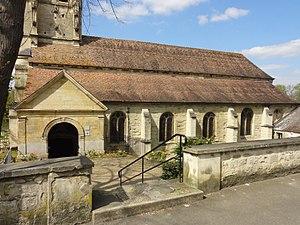
Église Saint-Denis de Méry-sur-Oise - voir titre.
L'église Saint-Denis est une église catholique paroissiale située à Méry-sur-Oise, en France. Elle a été presque entièrement construite entre la fin du XVᵉ siècle et le début du XVIᵉ siècle, dans le style gothique flamboyant, en conservant toutefois le chevet du XIIIᵉ siècle. Son plan est très simple : une nef de six travées accompagnée d'un unique collatéral de même longueur, ainsi qu'une petite chapelle latérale. Dans le détail, certaines particularités apparaissent néanmoins, telle la configuration irrégulière des travées les plus occidentales. Bien que le collatéral représente la première partie construite à la fin du XVᵉ siècle, comme le montre le portail flamboyant et l'année de 1485 gravée dans une clé de voûte, ses fenêtres sont de style Renaissance, tout comme les chapiteaux des grandes arcades faisant communiquer le collatéral avec la nef. Il doit s'agir d'un remaniement de la seconde moitié du XVIᵉ siècle, mais l'histoire de l'église n'a pas encore été écrite. Le lien étroit avec le château de Méry et ses seigneurs ne fait pas de doute, et une porte fait directement communiquer la chapelle latérale avec le château.